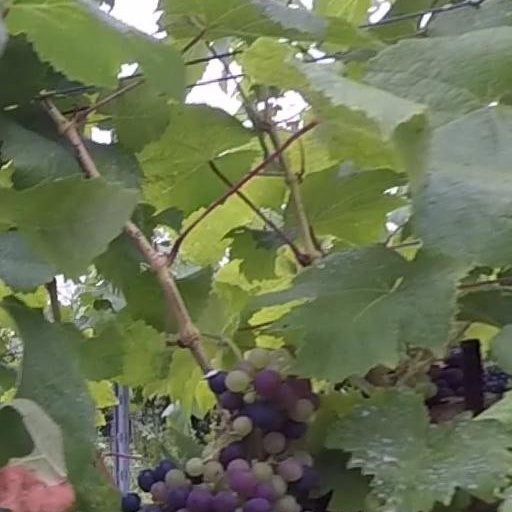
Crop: grape